Bonneville cutthroat trout

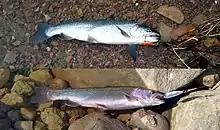
Bonneville cutthroat (top) in comparison with a typical rainbow trout (bottom) from Utah's reservoirs

The Bonneville cutthroat is like many other subspecies of cutthroat, typified by scattered, pixel-like, black dots over its upper body. Lake and reservoir Bonnevilles will display subdued colors of silver-gray to charcoal, with the upper body having sometimes subtle hues of pink on the sides, blending to deep green along the spine. River Bonnevilles, like river brown trout, often have a much more yellow quality, greatly overtaking both the pinks and greens of the lake variety. These fish, particularly the Bear Lake strain, sometimes lack the bright crimson jaw slash that, at times, may be yellow, pink, or orange.